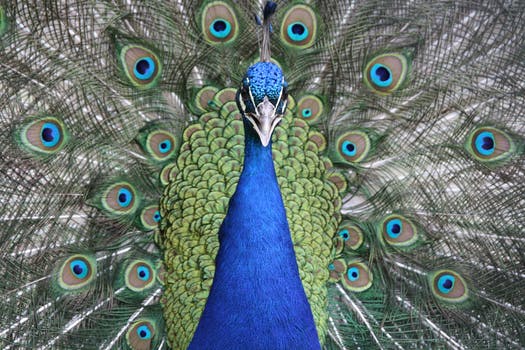
Label: No Watermark